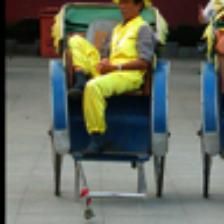
Label: NonHuman